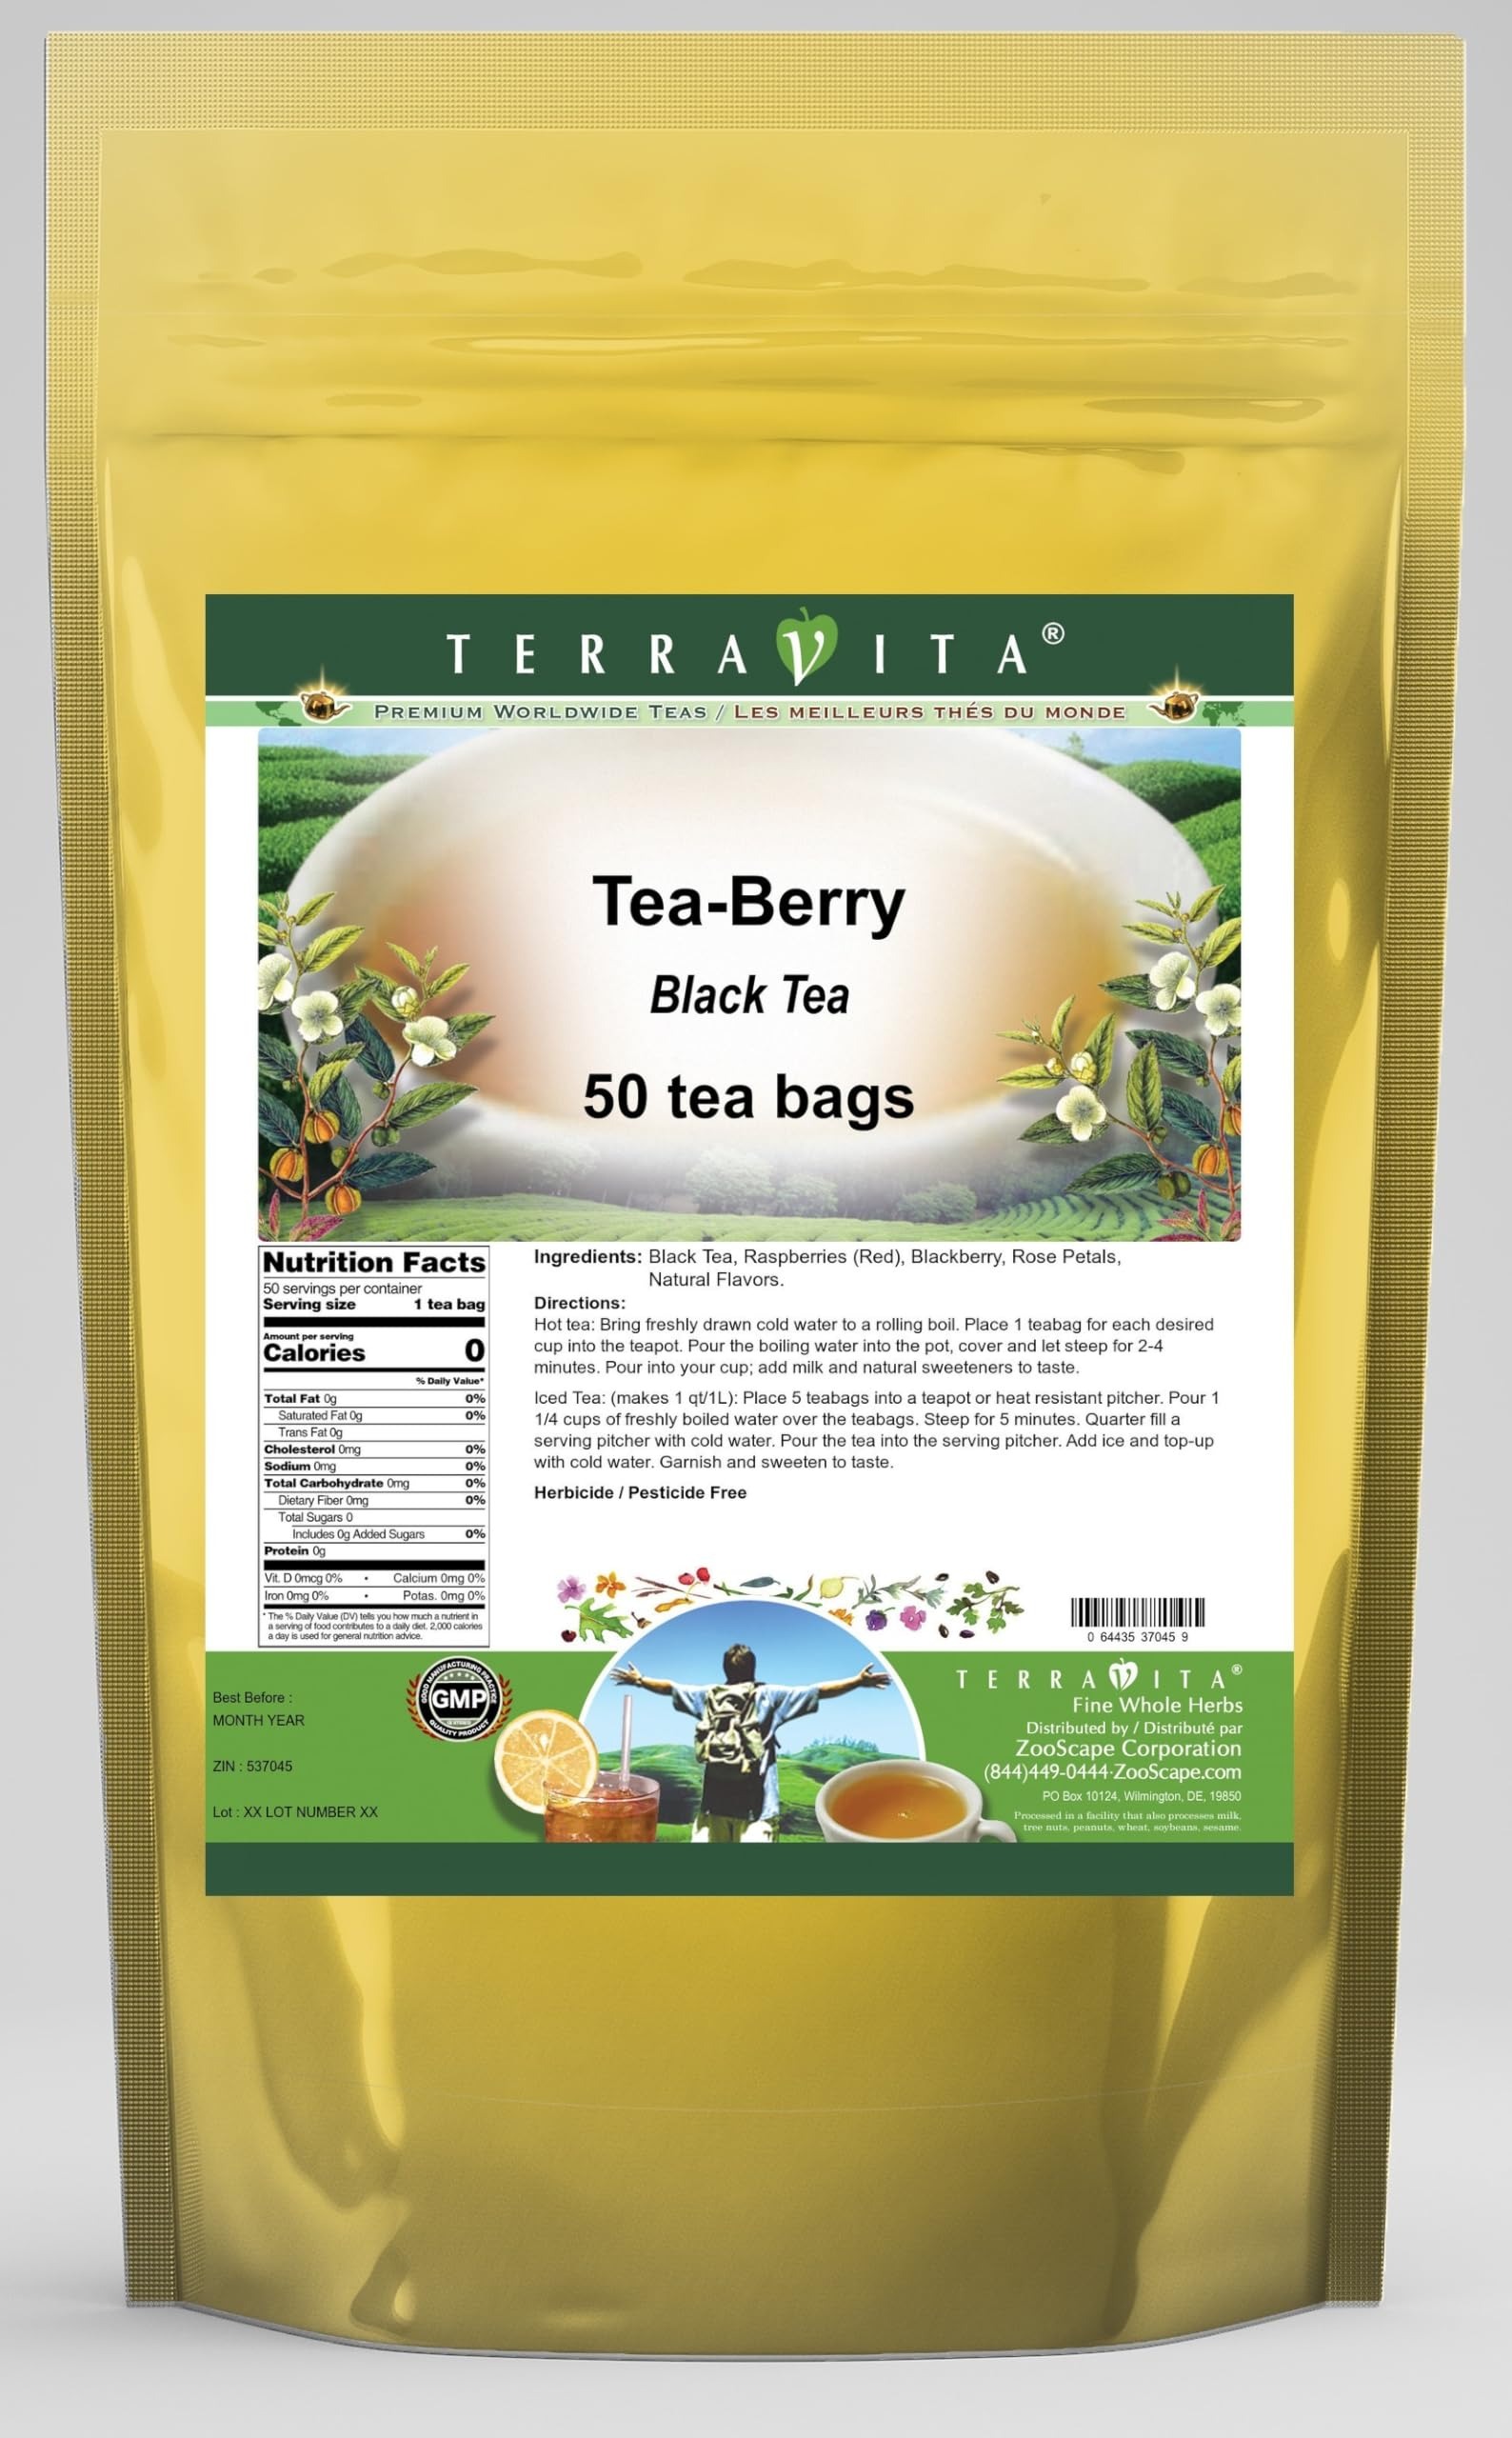
Item Name: Tea-Berry Black Tea (50 tea bags, ZIN: 537045) - 3 Pack
Bullet Point 1: Our Tea-Berry Black Tea is a tasty flavored Black tea with Raspberries (Red), Blackberry and Rose Petals that has a refreshing taste that will impress you! The unique Tea-Berry taste is delicious! - Ingredients: Black tea, Raspberries (Red), Blackberry, Rose Petals and Natural Tea-berry Flavor.
Bullet Point 2: No fillers.
Bullet Point 3: Manufacturer: TerraVita
Bullet Point 4: Size: 50 tea bags
Bullet Point 5: Black Tea Bags - Packed in a convenient upright pouch!
Product Description: Our Tea-Berry Black Tea is a tasty flavored Black tea with Raspberries (Red), Blackberry and Rose Petals that has a refreshing taste that will impress you! The unique Tea-Berry taste is delicious! - Ingredients: Black tea, Raspberries (Red), Blackberry, Rose Petals and Natural Tea-berry Flavor. - Hot tea brewing method: Bring freshly drawn cold water to a rolling boil. Place 1 teabag for each desired cup into the teapot. Pour the boiling water into the pot, cover and let steep for 2-4 minutes. Pour into your cup; add milk and natural sweeteners to taste. - Iced tea brewing method: (to make 1 liter/quart): Place 5 teabags into a teapot or heat resistant pitcher. Pour 1 1/4 cups of freshly boiled water over the teabags. Steep for 5 minutes. Quarter fill a serving pitcher with cold water. Pour the tea into the serving pitcher. Add ice and top-up with cold water. Garnish and sweeten to taste. - TerraVita is an exclusive line of premium-quality, natural source products that use only the finest, purest and most potent ingredients found around the world. TerraVita is hallmarked by the highest possible standards of purity, potency, stability and freshness. All of our products are prepared with the highest elements of quality control, from raw materials through the entire manufacturing process, up to and including the moment that the bottles or bags are sealed for freshness and shipped out to you. Our highest possible standards are certified by independent laboratories and backed by our personal guarantee. - TerraVita exists to meet and ensure your family's health and wellness without the harmful effects of chemicals and health products. We strive to make all of our products affordable and reliable and are constantly searching the market to maintain our affordability and to look
Value: 150.0
Unit: Count

Price: 77.04